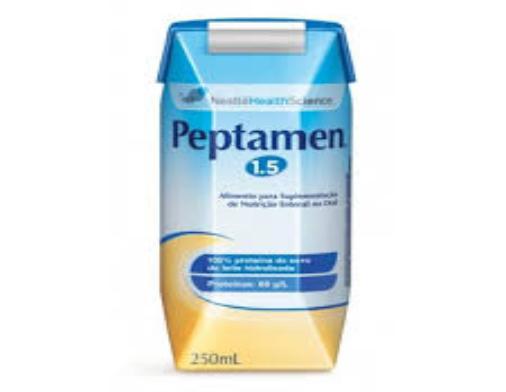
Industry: Food